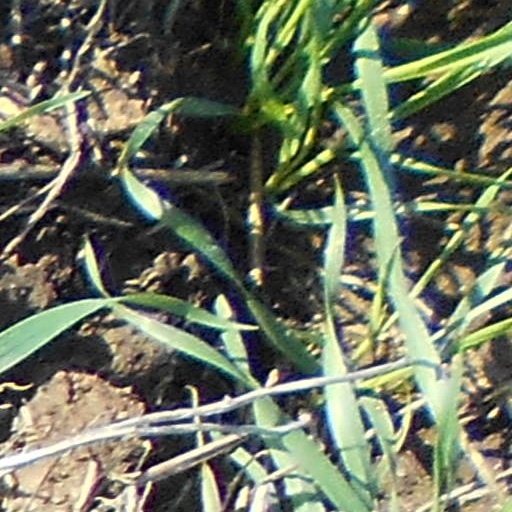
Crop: wheat